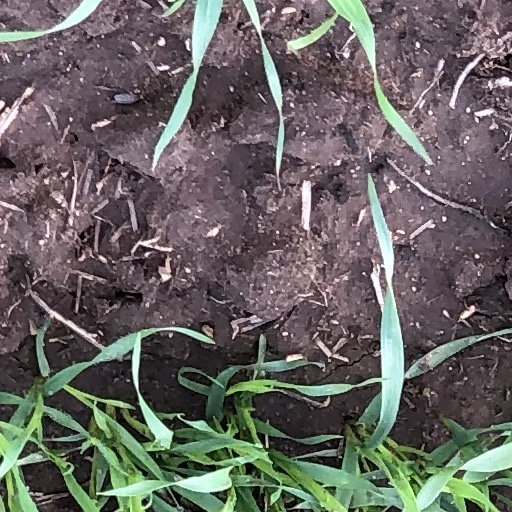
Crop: wheat